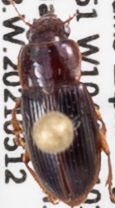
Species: Harpalus desertus
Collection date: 2021-05-12
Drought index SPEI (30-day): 1.382
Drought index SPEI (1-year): -0.476
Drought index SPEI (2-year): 0.23